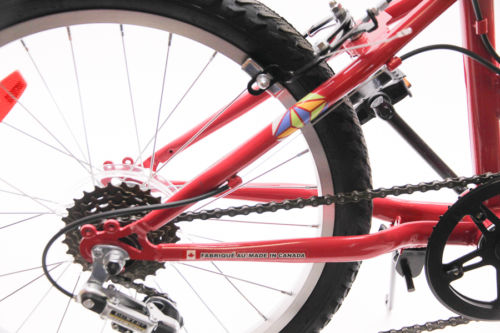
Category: bicycle